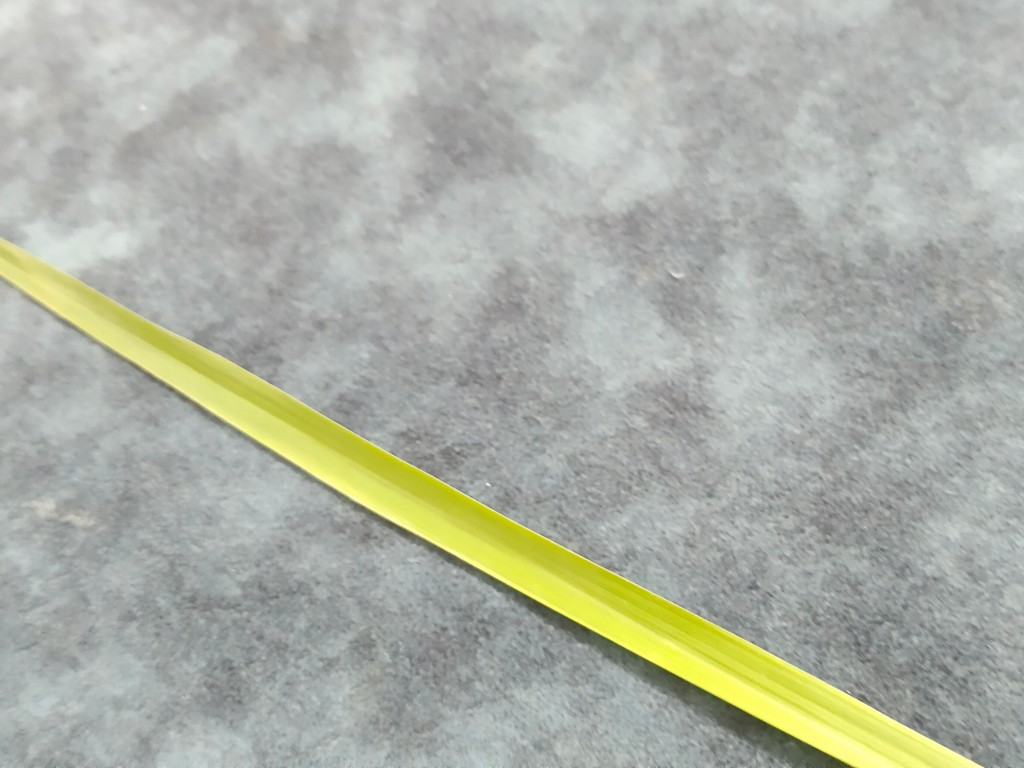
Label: Healthy